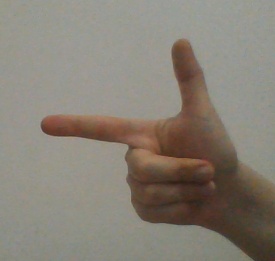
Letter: yaa